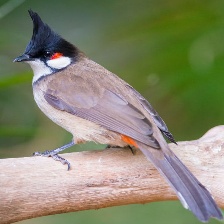
Species: RED WISKERED BULBUL
Scientific name: PYCNONOTUS JOCOSUS